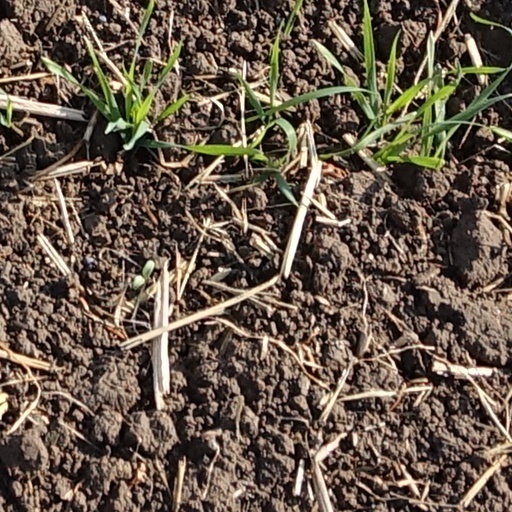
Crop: wheat